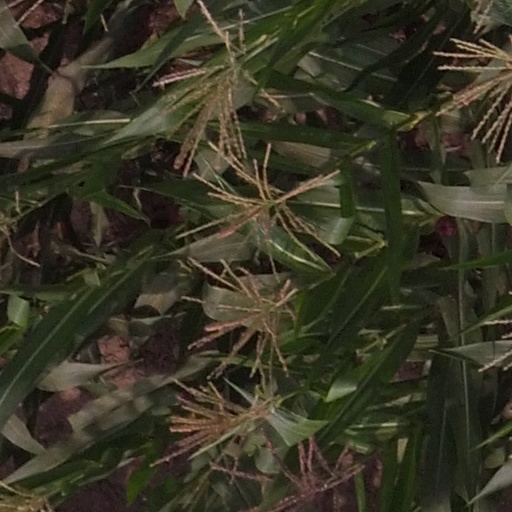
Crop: maize; corn